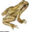
Label: frog